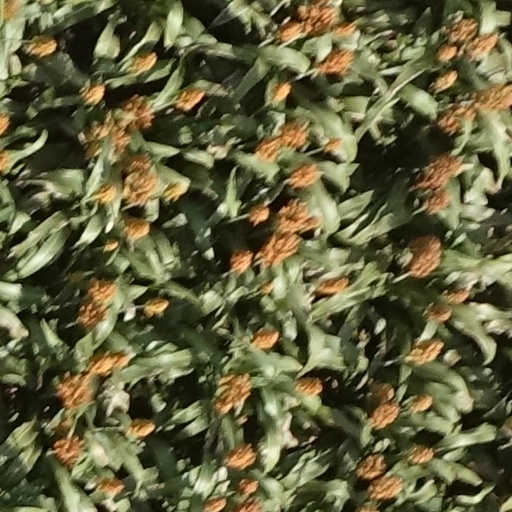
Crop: sorghum